Vedic period

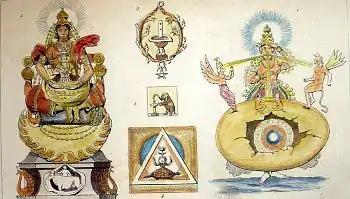
A steel engraving from the 1850s, which depicts the creative activities of Prajapati, a Vedic deity who presides over procreation and protection of life

The Kuru Kingdom, the earliest Vedic "state", was formed by a "super-tribe" which joined several tribes in a new unit. To govern this state, Vedic hymns were collected and transcribed, and new rituals were developed, which formed the now orthodox Śrauta rituals. Two key figures in this process of the development of the Kuru state were the king Parikshit and his successor Janamejaya, transforming this realm into the dominant political and cultural power of northern Iron Age India.